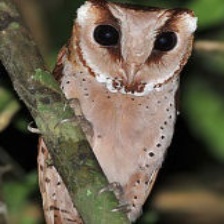
Species: ORIENTAL BAY OWL
Scientific name: PHODILUS BADIUS
ImageNet parent category: great_grey_owl